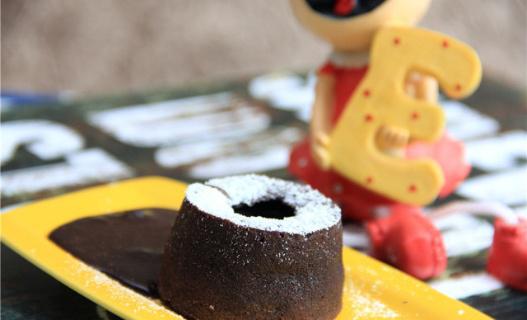
Label: suffle